Pinna (bivalve)

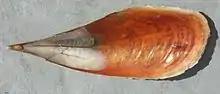
"Pinna" showing partial nacre covering with sulcus

Pinna is a genus of bivalve molluscs belonging to the family Pinnidae. The type species of the genus is "Pinna rudis".